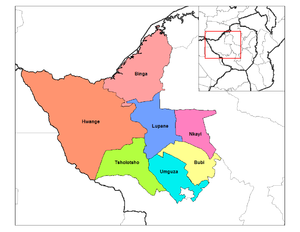
Le district de Tsholotsho est une subdivision administrative de second ordre la province du Matabeleland septentrional.
Le district de Hwange est une subdivision administrative de second ordre la province du Matabeleland septentrional. Son centre administratif est Hwange.
Le district de Lupane est une subdivision administrative de second ordre la province du Matabeleland septentrional. En 2006 il avait 1,600 habitants. Il se situe sur la route allant de Bulawayo à Hwange.
Le district d'Umguza est une subdivision administrative de second ordre la province du Matabeleland septentrional.
Le district de Nkayi est une subdivision administrative de second ordre la province du Matabeleland septentrional.
Le district de Binga est une subdivision administrative de second ordre la province du Matabeleland septentrional, juste au sud du lac Kariba.